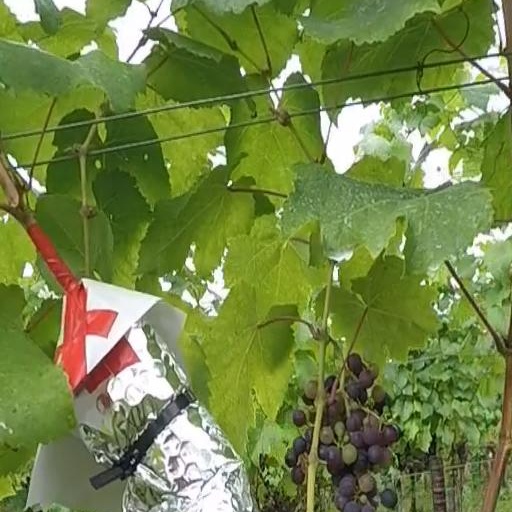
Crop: grape